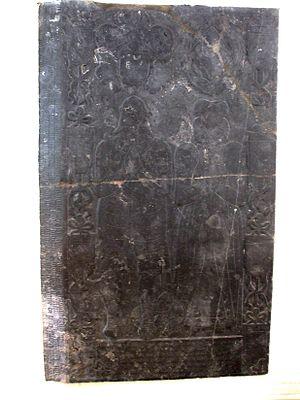
Pierre tombale de Jean Rasoir seigneur de Beuvrages , ensemble, Hainaut, monument historique
La pierre tombale de Jean Rasoir et de Jeanne de Vendegies est un monument funéraire des XVᵉ et XVIIᵉ siècles, découvert en contexte archéologique en 1975 lors de la destruction de l'église Saint-Saulve de Beuvrages, classé monument historique en 1982.